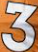
Number: 3